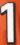
Number: 1